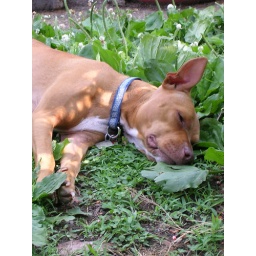
sleepy dog in the grass